Geno Atkins

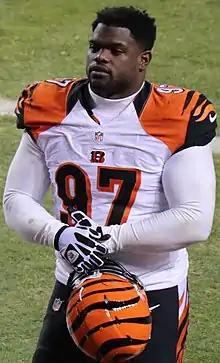
Atkins with the Bengals in 2015

Gene Reynard Atkins Jr. (born March 28, 1988) is an American former professional football player who was a defensive tackle in the National Football League (NFL). He played college football for the Georgia Bulldogs, and was selected by the Cincinnati Bengals in the fourth round of the 2010 NFL draft. Atkins was selected as a first-team All-Pro five times and is also an eight-time Pro Bowler.